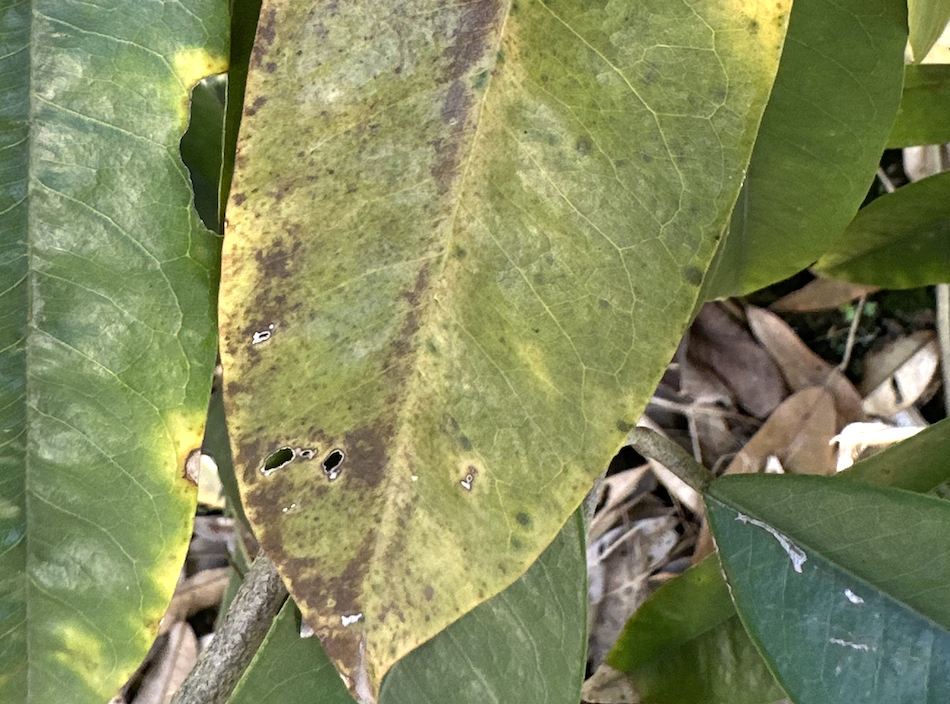
Label: sooty_mold